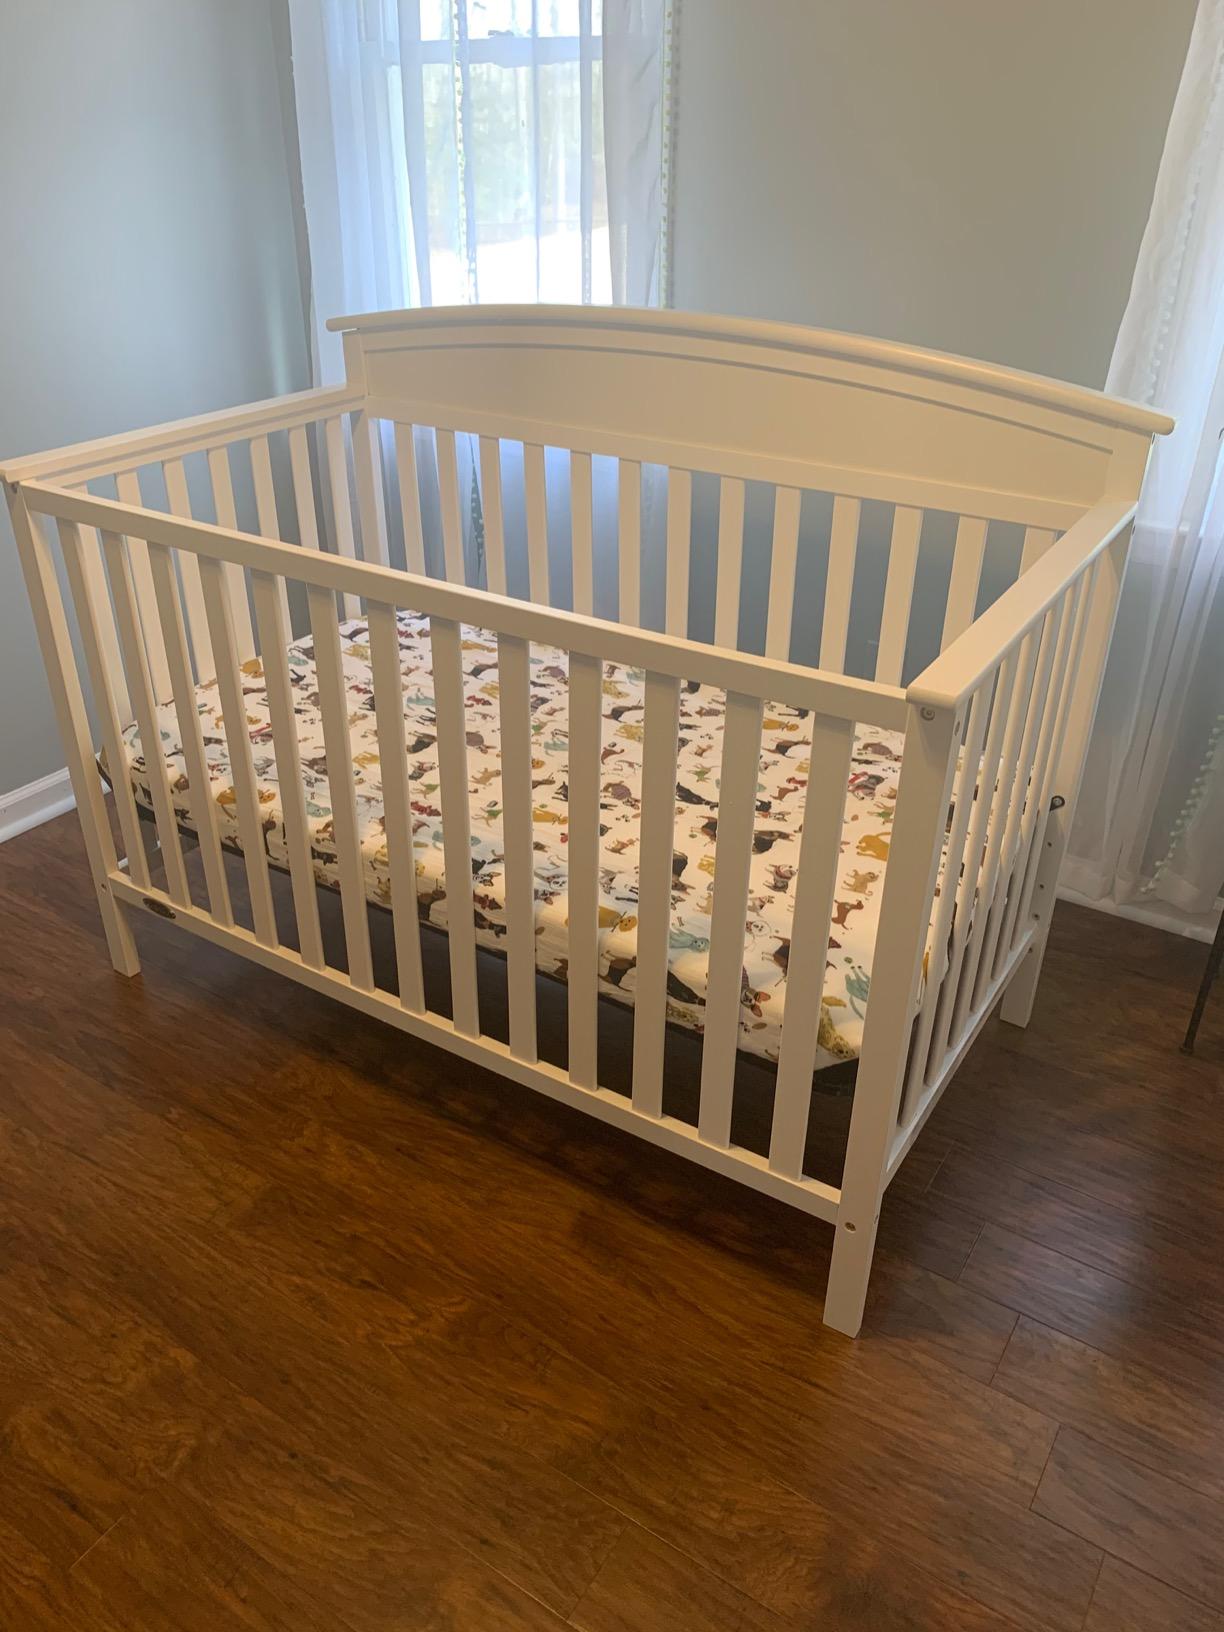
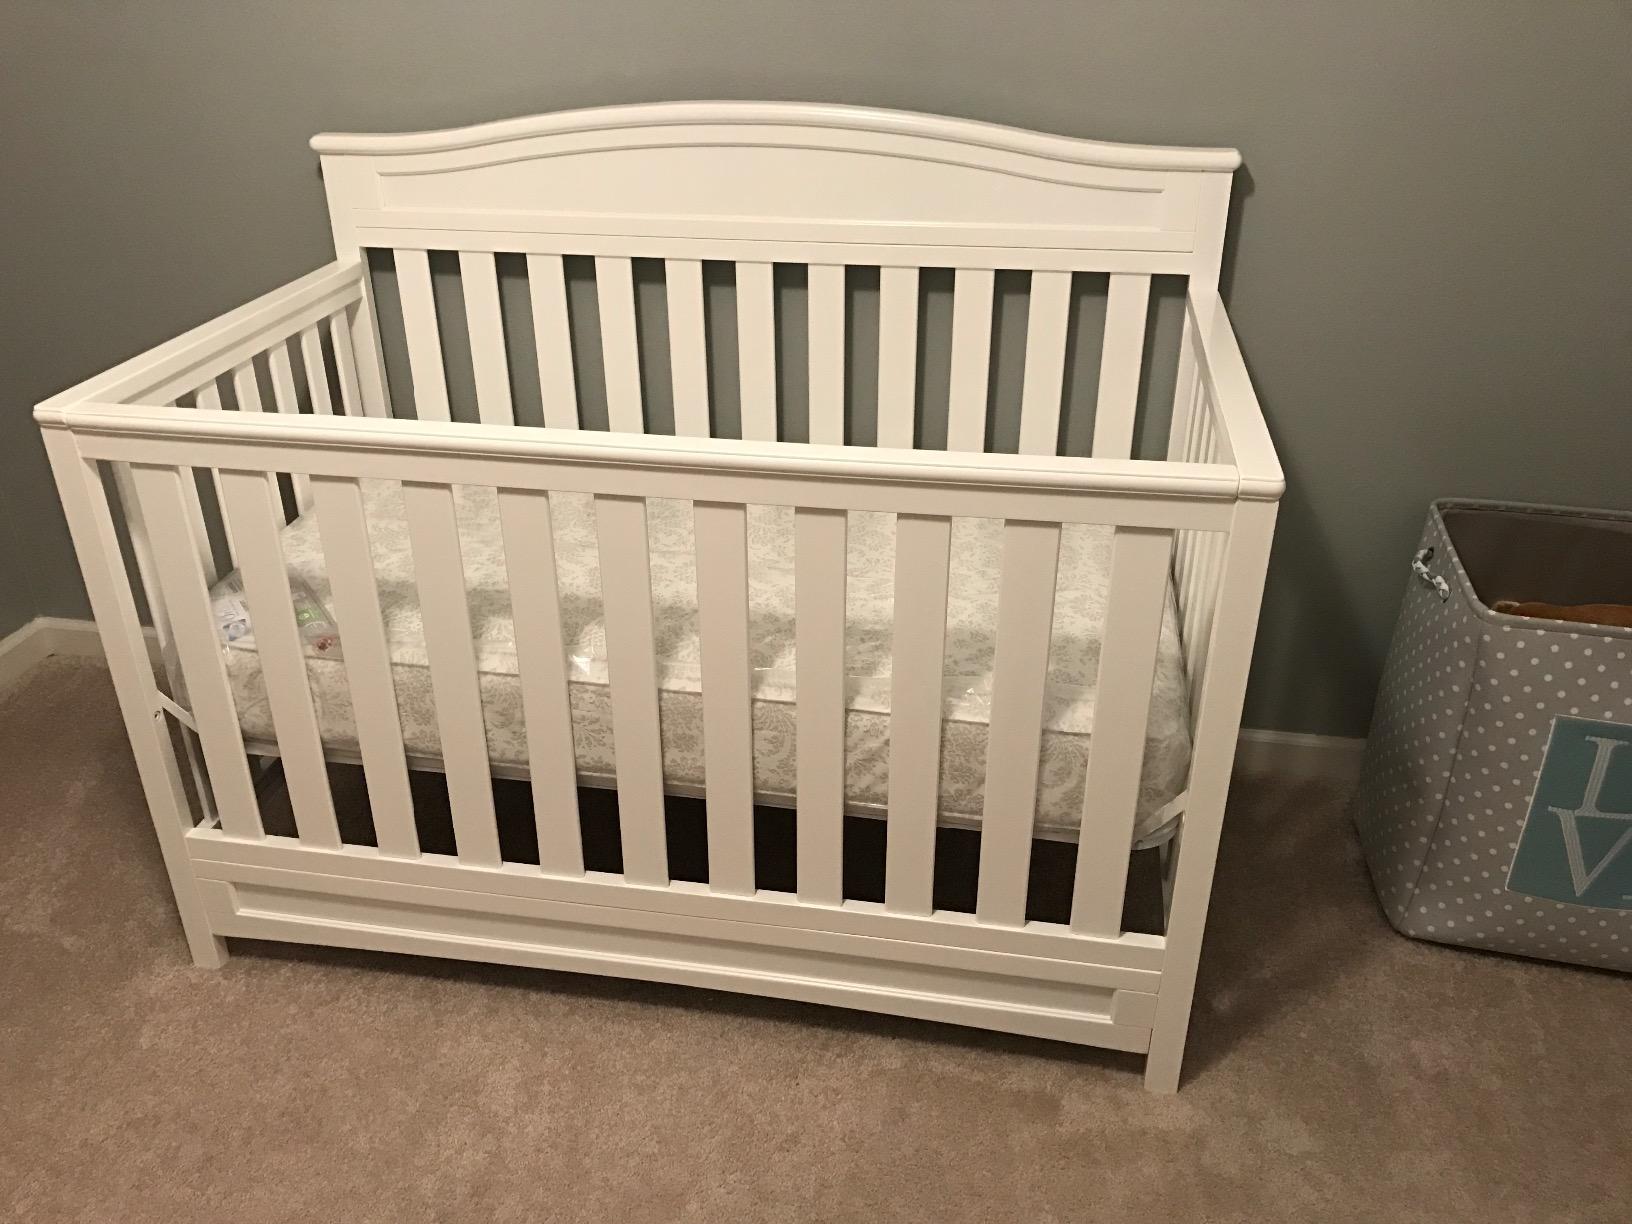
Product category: products_crib
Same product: no